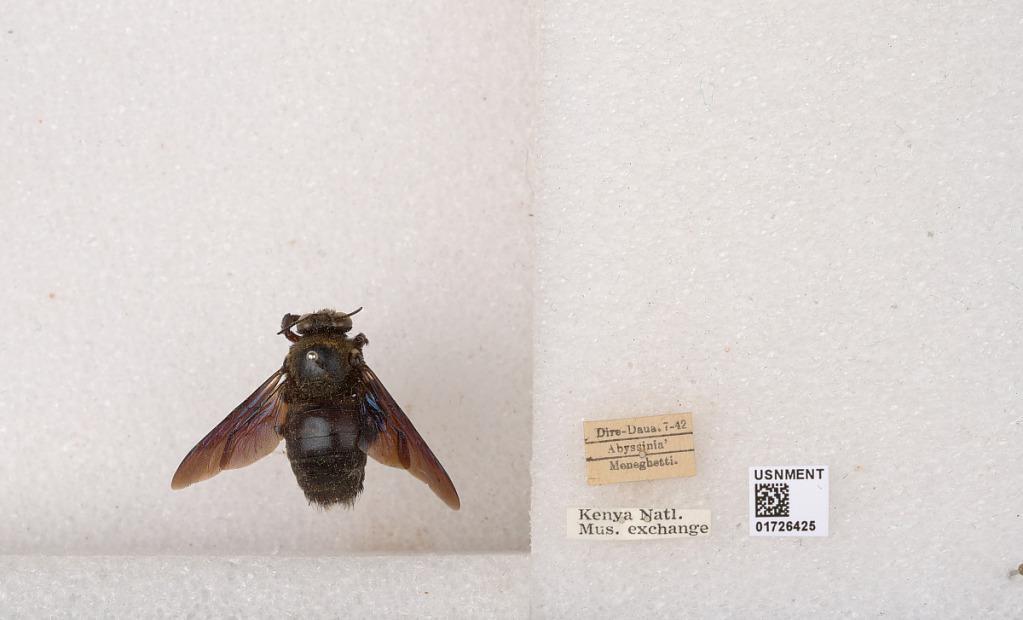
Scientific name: Xylocopa (Xylomelissa) hottentotta Smith
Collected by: Meneghetti.
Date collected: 1942-7-1
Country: Ethiopia
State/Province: Dire Dawa
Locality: Dire-Daua, Abyssinia